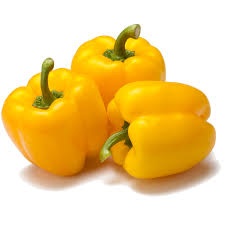
Label: capsicum